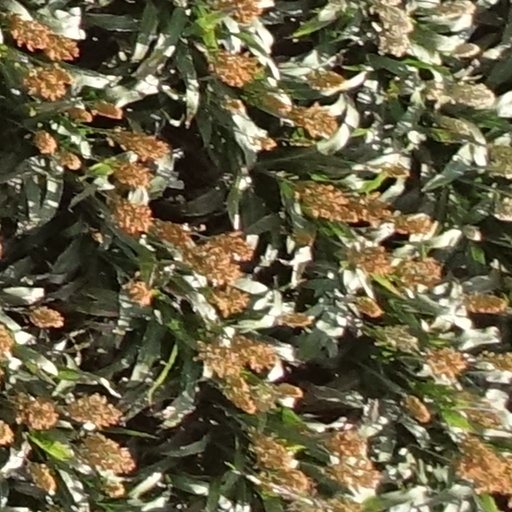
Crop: sorghum